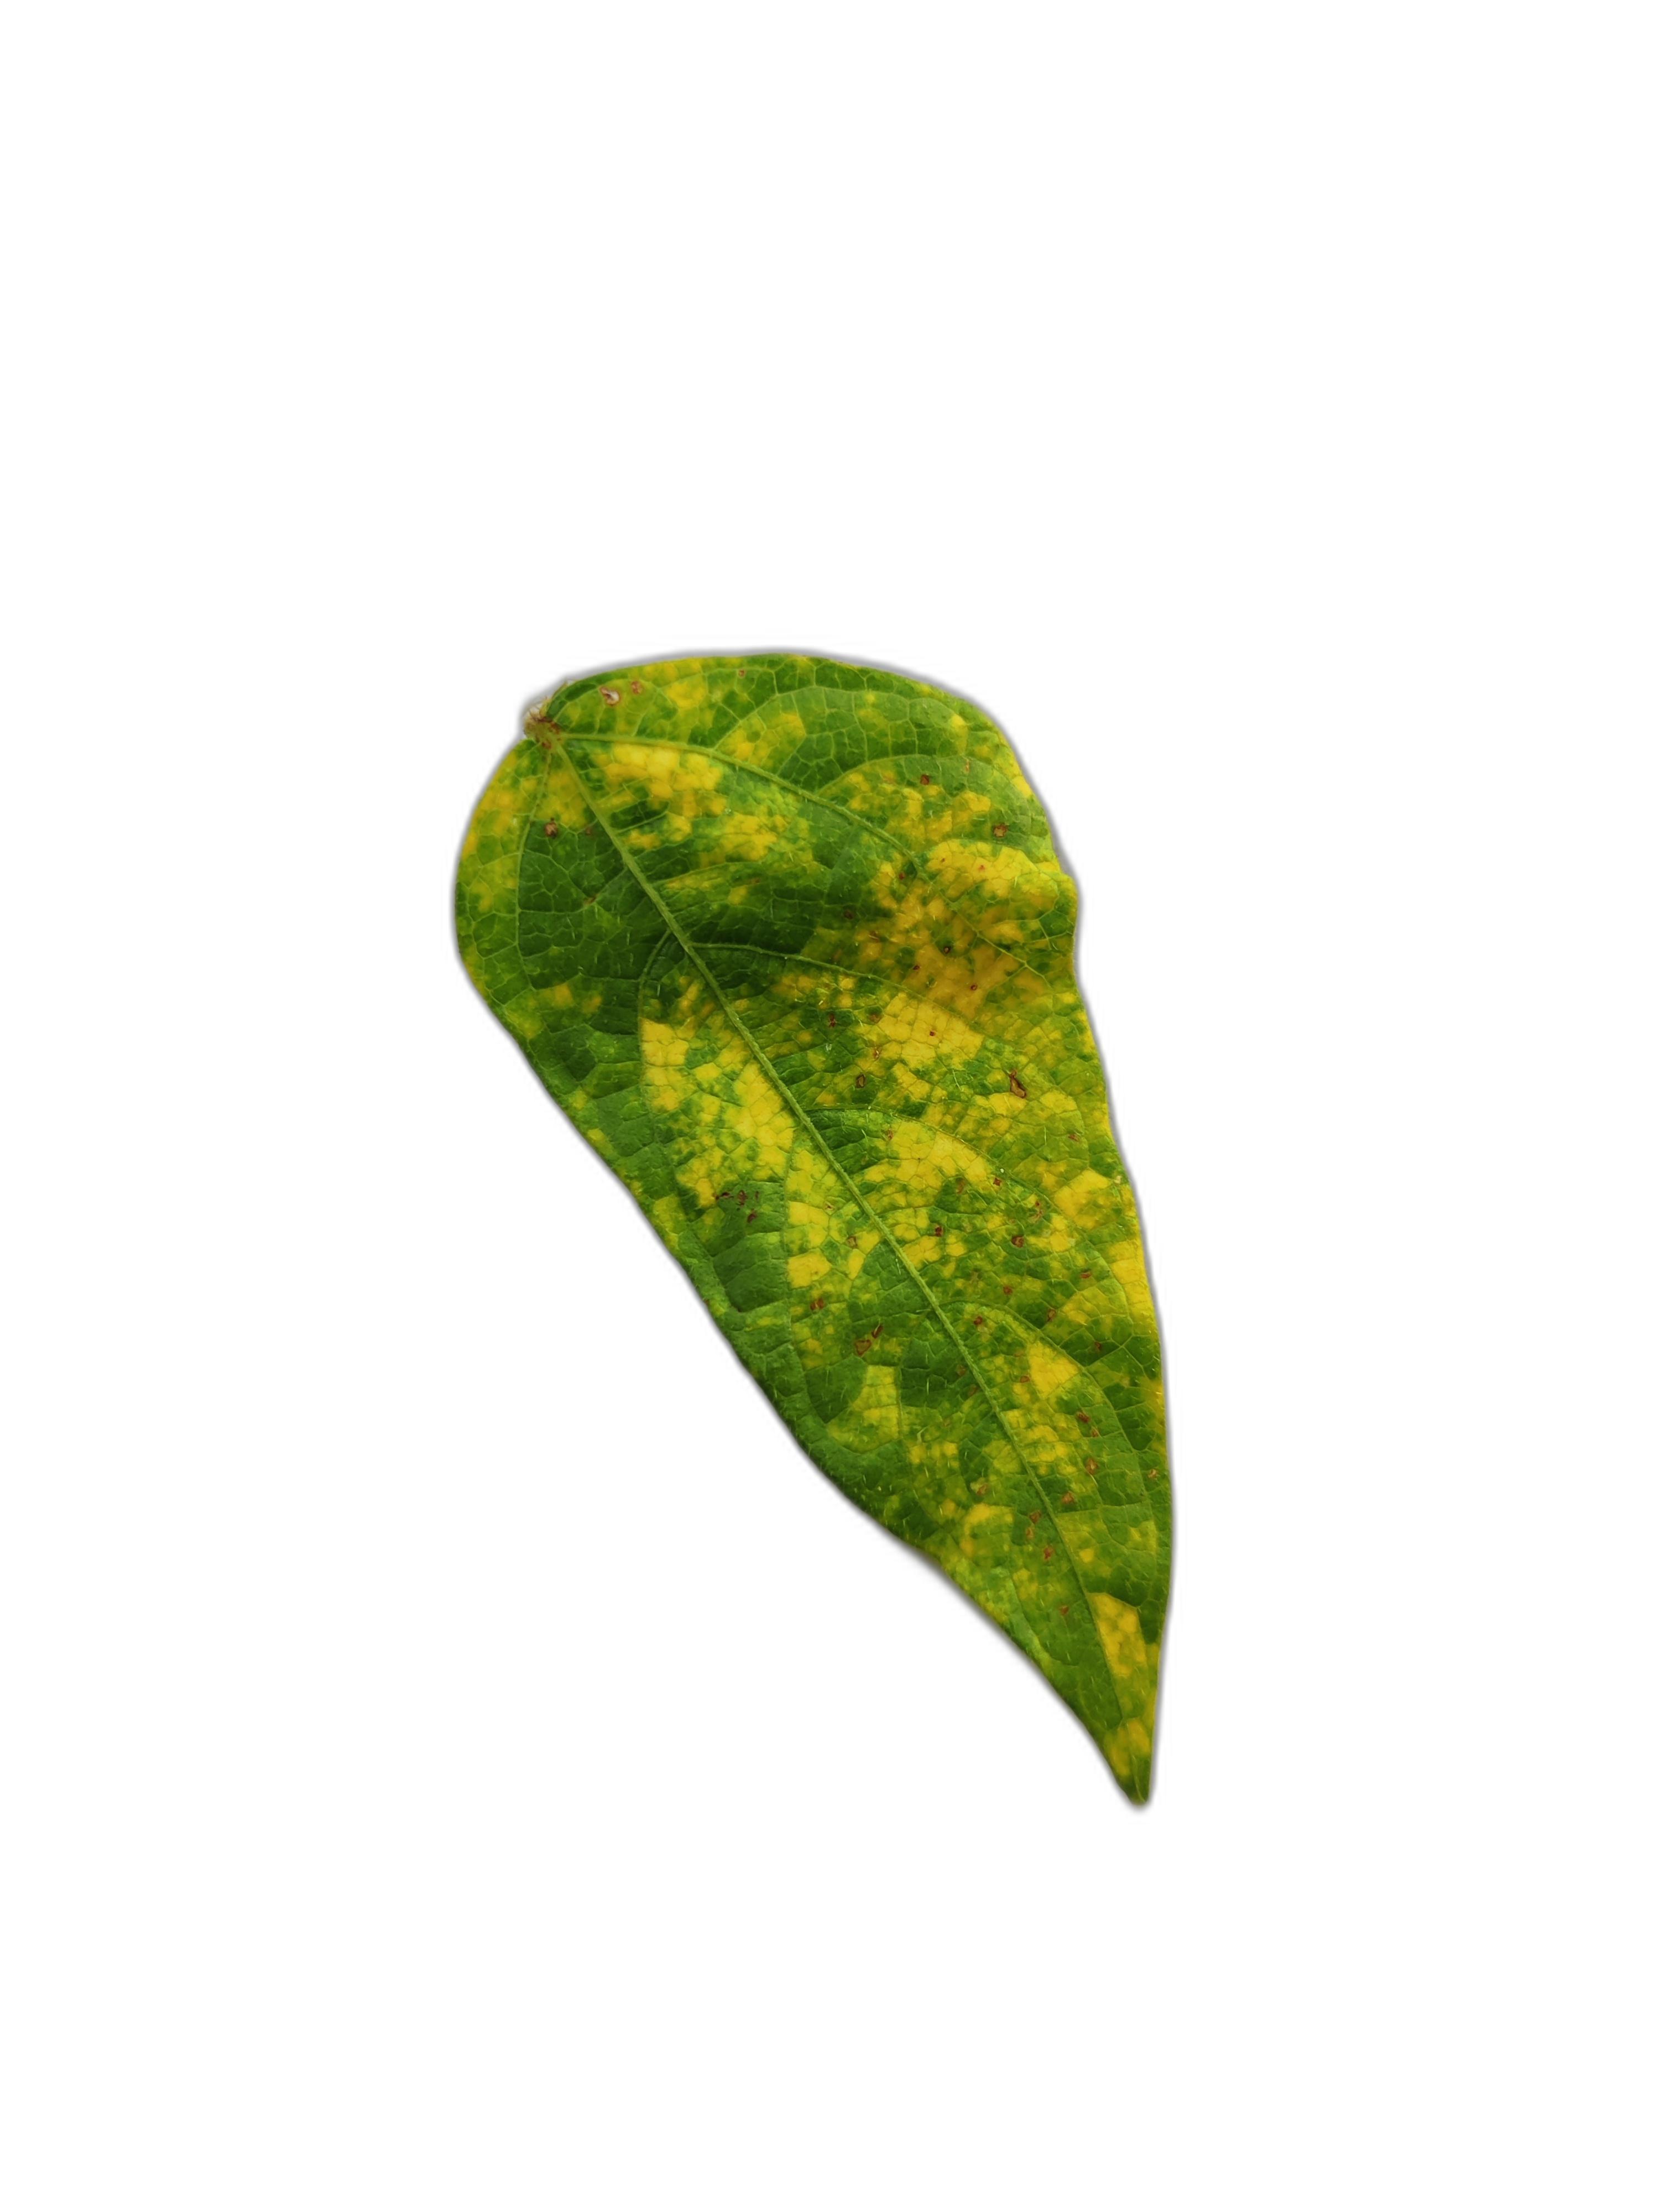
Label: Yellow Mosaic